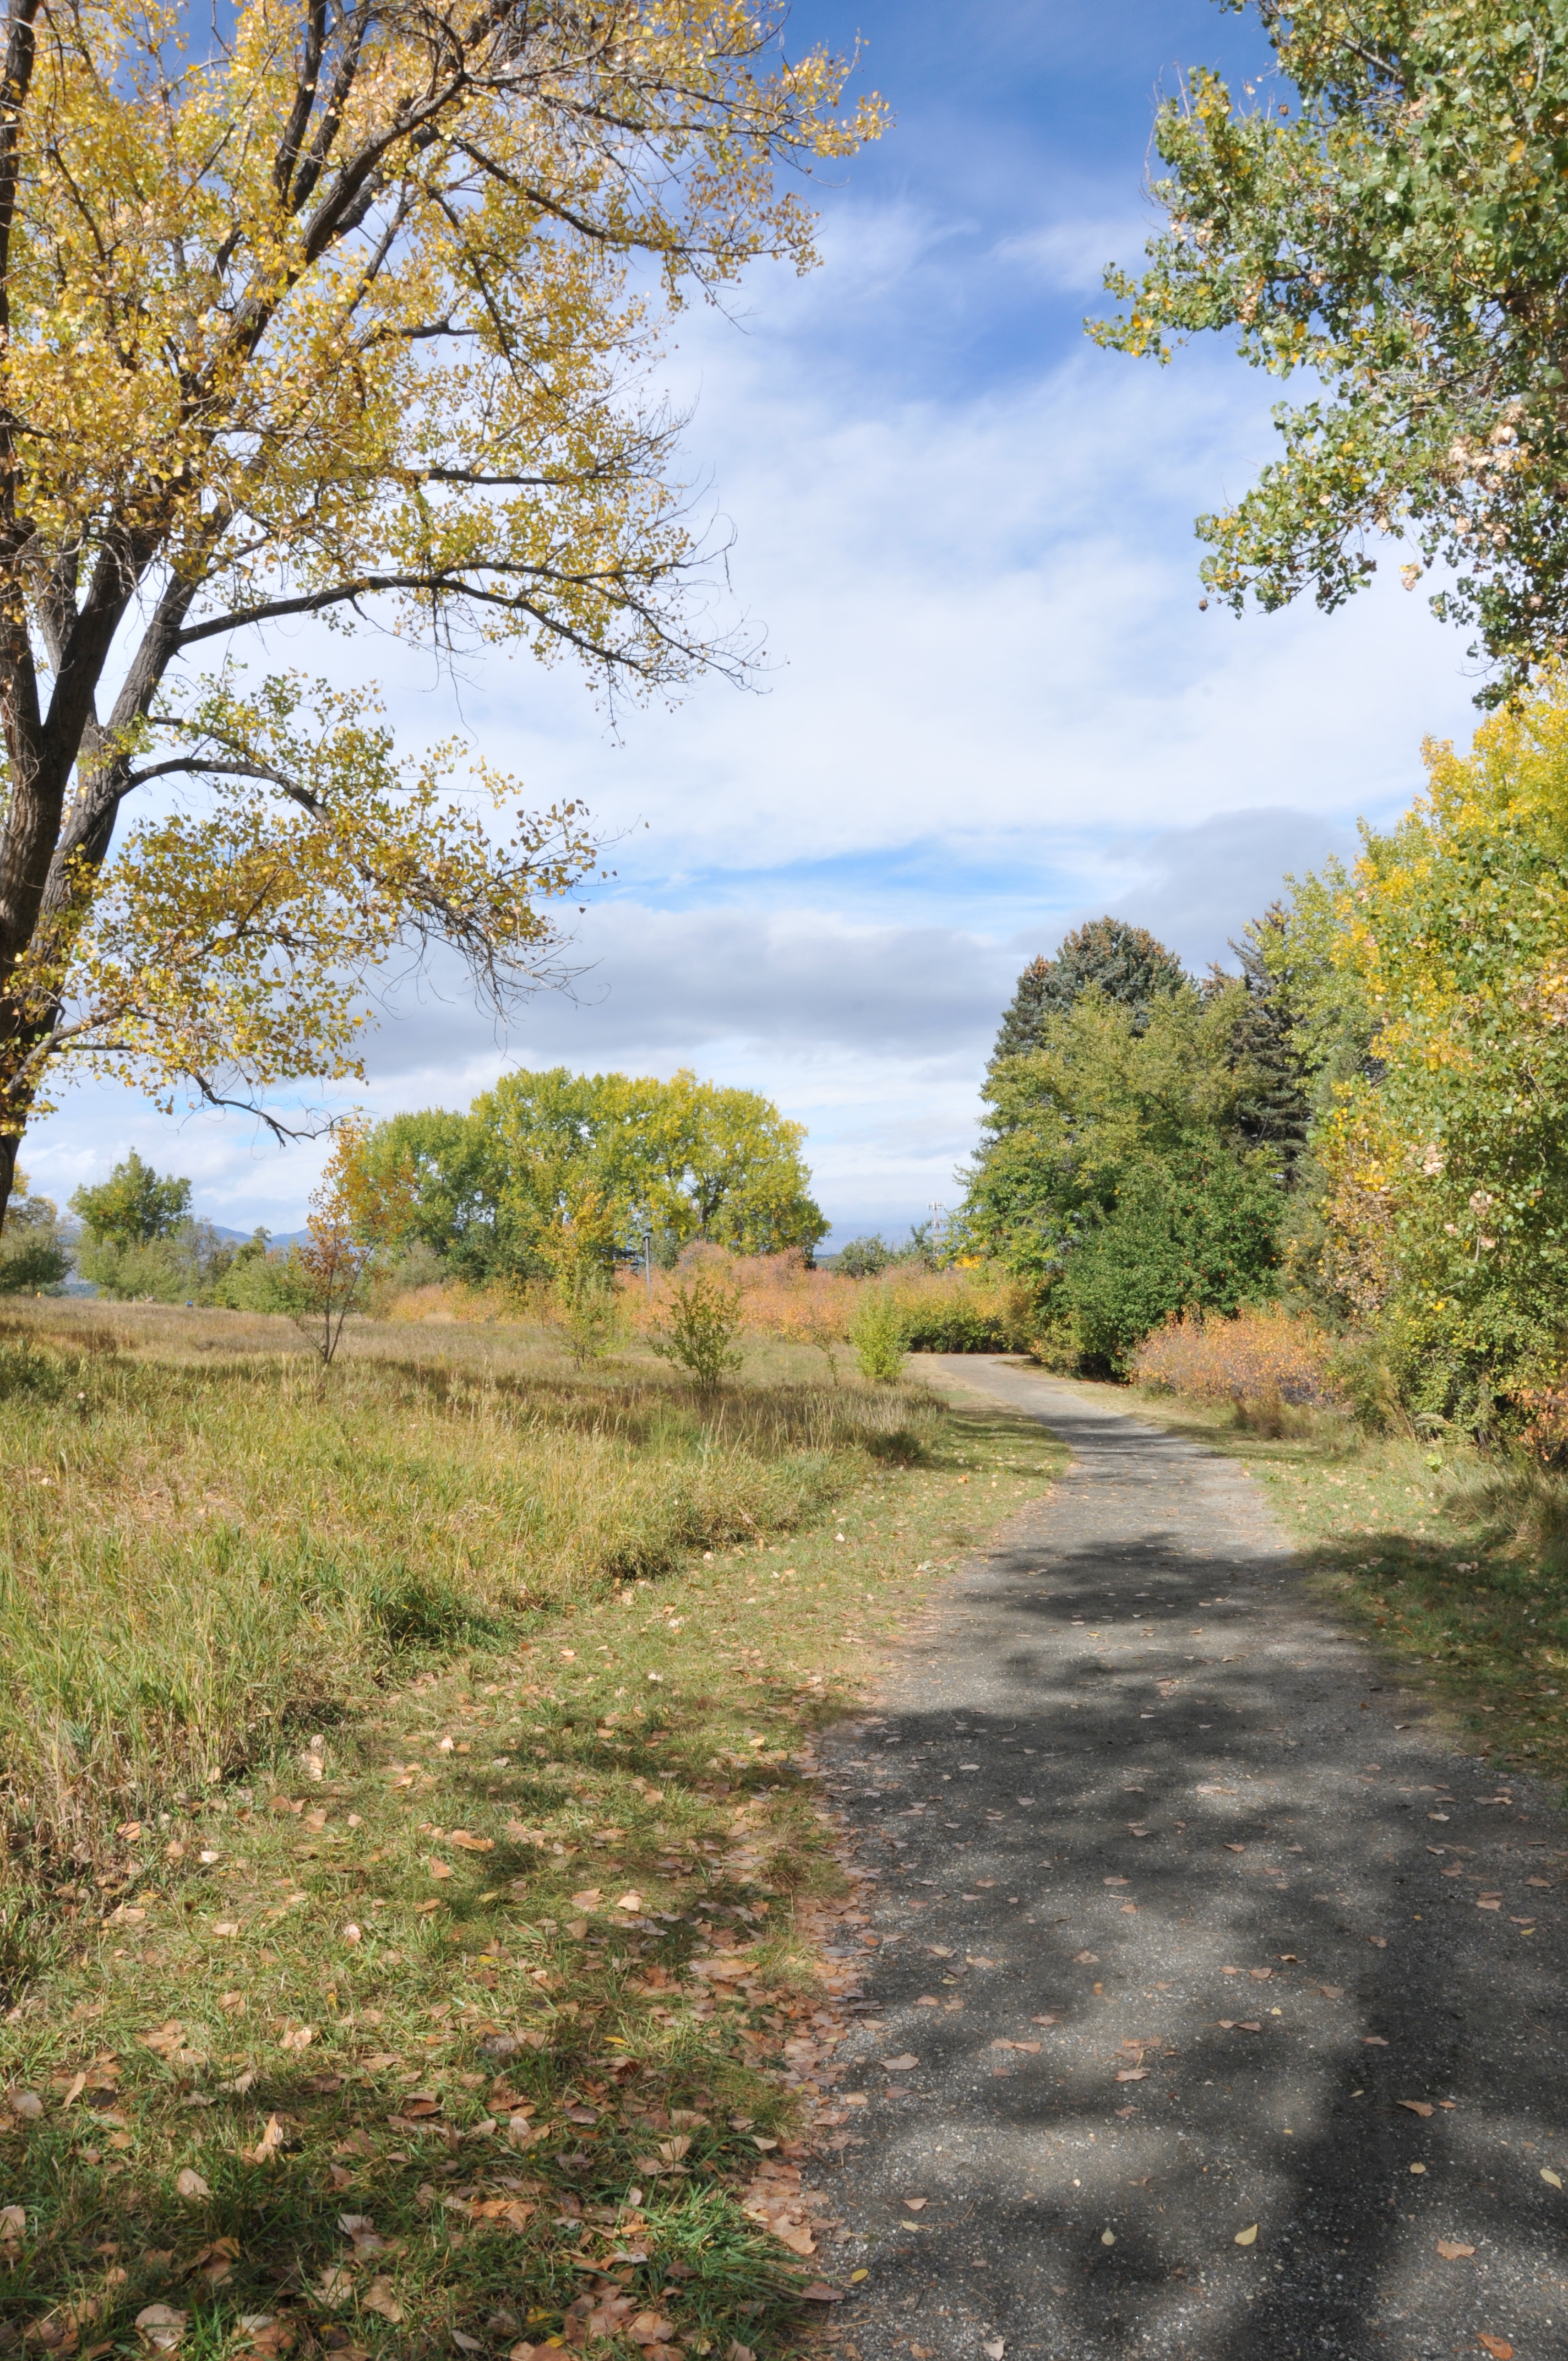
tree, natural landscape, nature, vegetation, sky, natural environment, leaf, nature reserve, trail, grass, wilderness, road, autumn, woody plant, rural area, sunlight, landscape, plant, spring, lane, infrastructure, forest, branch, plant community, woodland, dirt road, wildlife, real estate, river, cloud, state park, thoroughfare, grassland, path, hill, national park, land lot, house, meadow, plain, shrub, shrubland, mountain, nonbuilding structure, pasture